Crop Trust

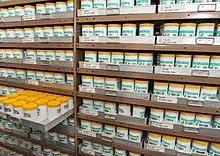
The Crop Trust provides financial support for key international and national genebanks that hold collections of diversity for food crops such as this genebank at ICRISAT in India.

In 1996, the UN Food and Agriculture Organization (FAO) recognized the need for global coordination for the conservation of the world’s crop diversity. At a conference organized by the FAO, 150 countries launched a Global Plan of Action to coordinate efforts at halting the loss of the world’s agrobiodiversity. The Global Plan of Action formed a major pillar of what would become the International Treaty on Plant Genetic Resources for Food and Agriculture, known as the Plant Treaty. The Plant Treaty brings the diversity of 64 food and forage crops into a multilateral system where the genetic material is protected and accessible to all who needed it. To protect the collections that housed that genetic material, however, a stable system of funding was needed.